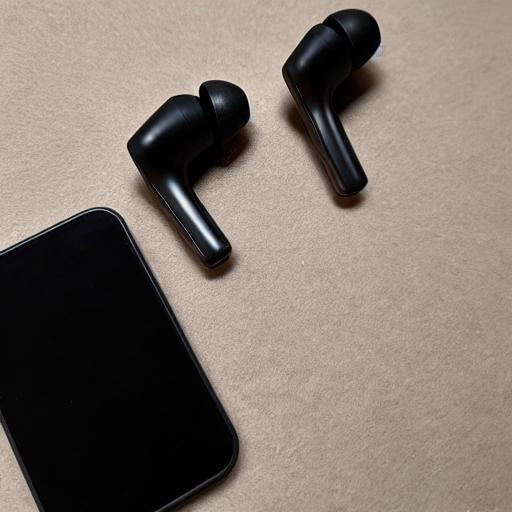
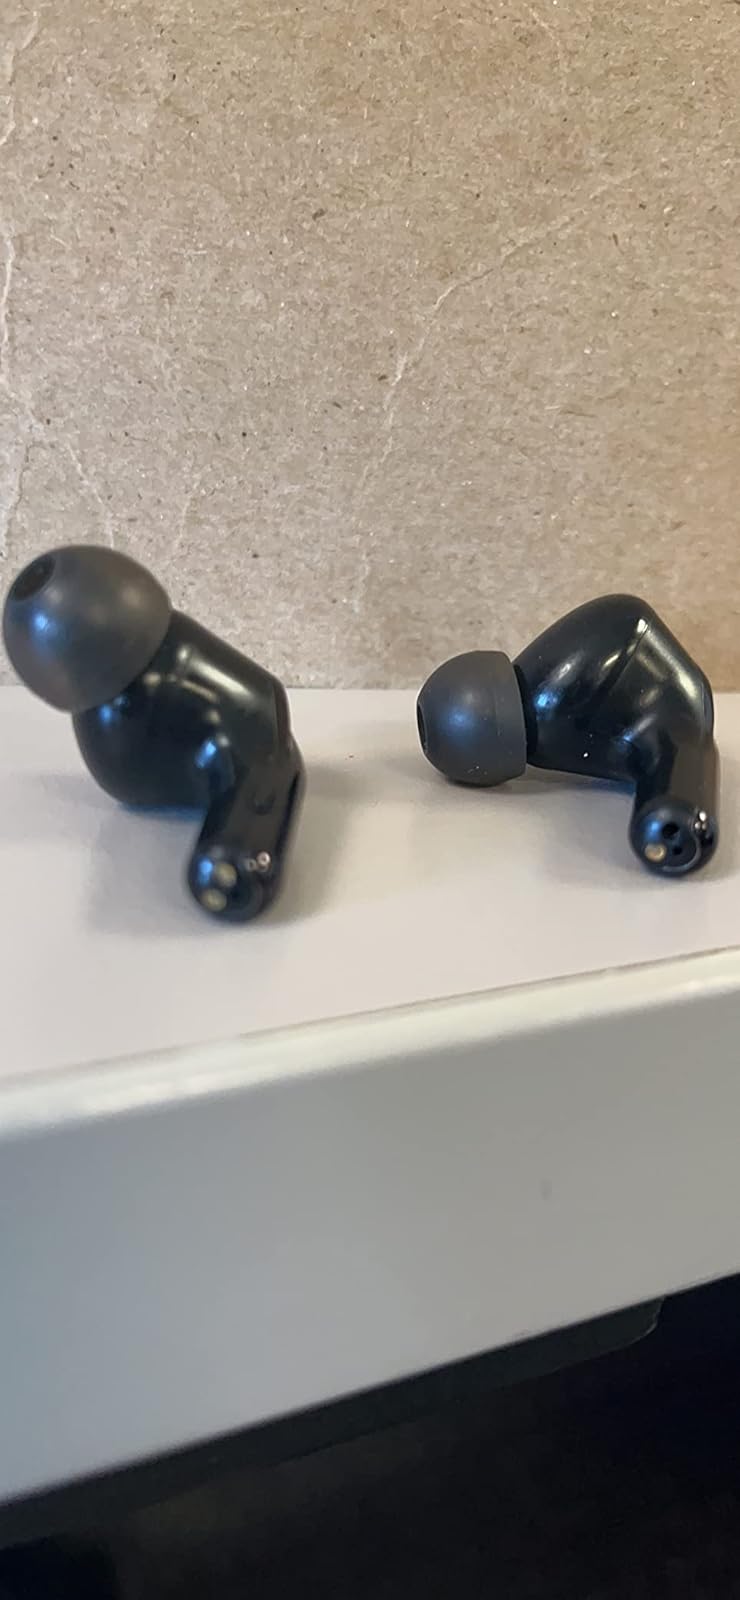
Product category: earbuds
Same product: no